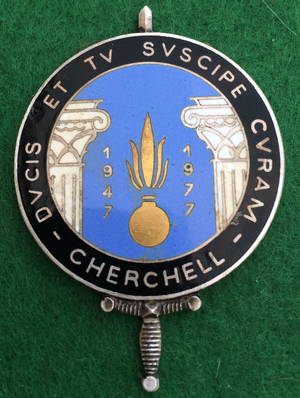
Insigne de la promotion EOR du 3e bataillon de l'ESM Saint-Cyr Coëtquidan de 1977 ""Souvenir de Cherchell"" marquant le 30e anniversaire du début de la formation unifiée des EOR affectés en Afrique du Nord à l'école militaire de l'infanterie de Cherchell (Algérie). À cet effet, l'insigne de l'école, au centre, comporte les dates ""1947"" et ""1977""
Le 4ᵉ bataillon de l'École spéciale militaire de Saint-Cyr est l'une des trois écoles de formation des officiers français de l'Armée de terre.